Fort Victoria, Isle of Wight

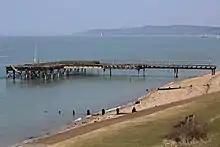
The remains of Fort Victoria Pier

Today the fort is part of Fort Victoria Country Park which occupies 20 hectares of woodland and shore on the northwest coast of the Isle of Wight. The fort houses a number of attractions including a Reptilarium, Visitor Centre and a model railway.